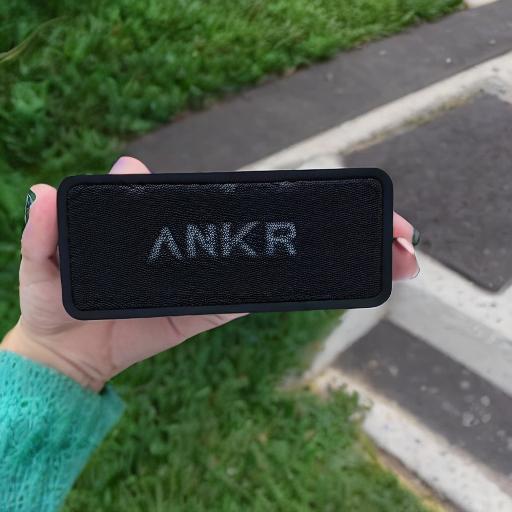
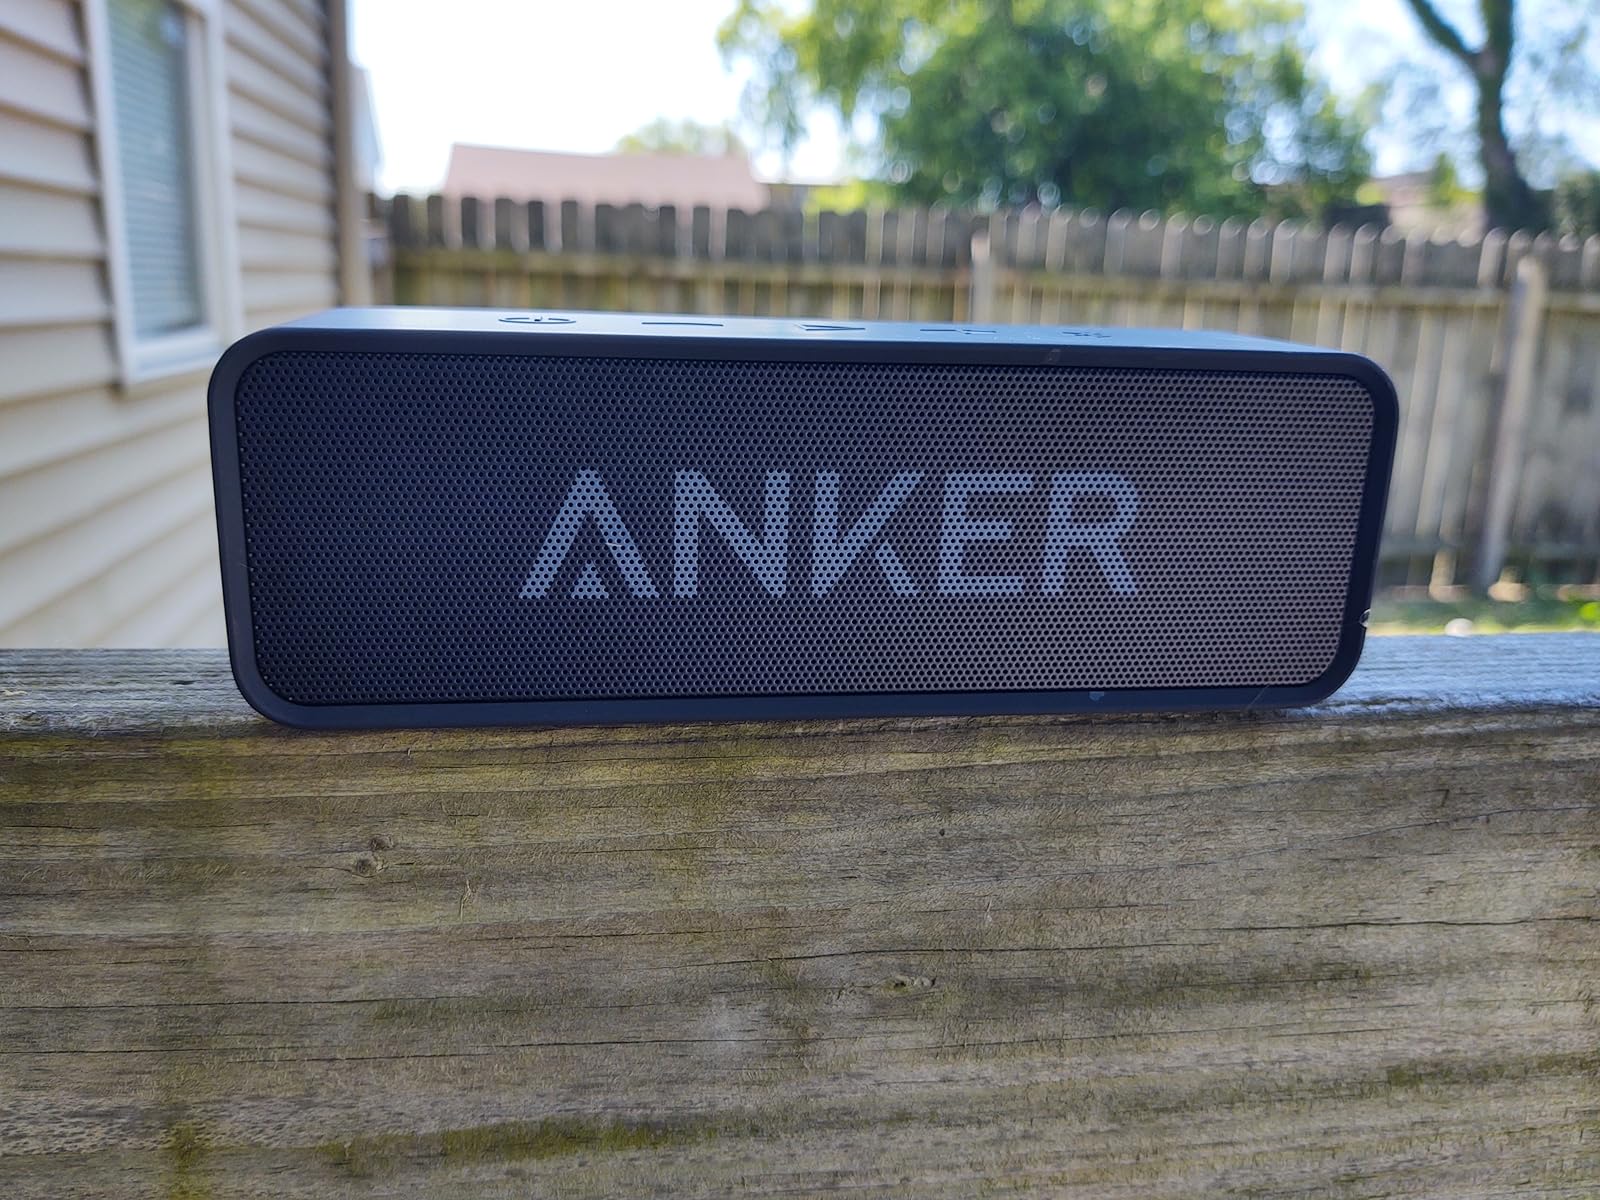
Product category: speaker
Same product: no